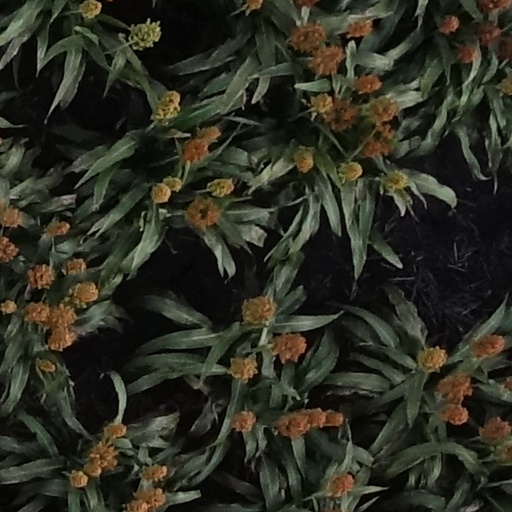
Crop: sorghum